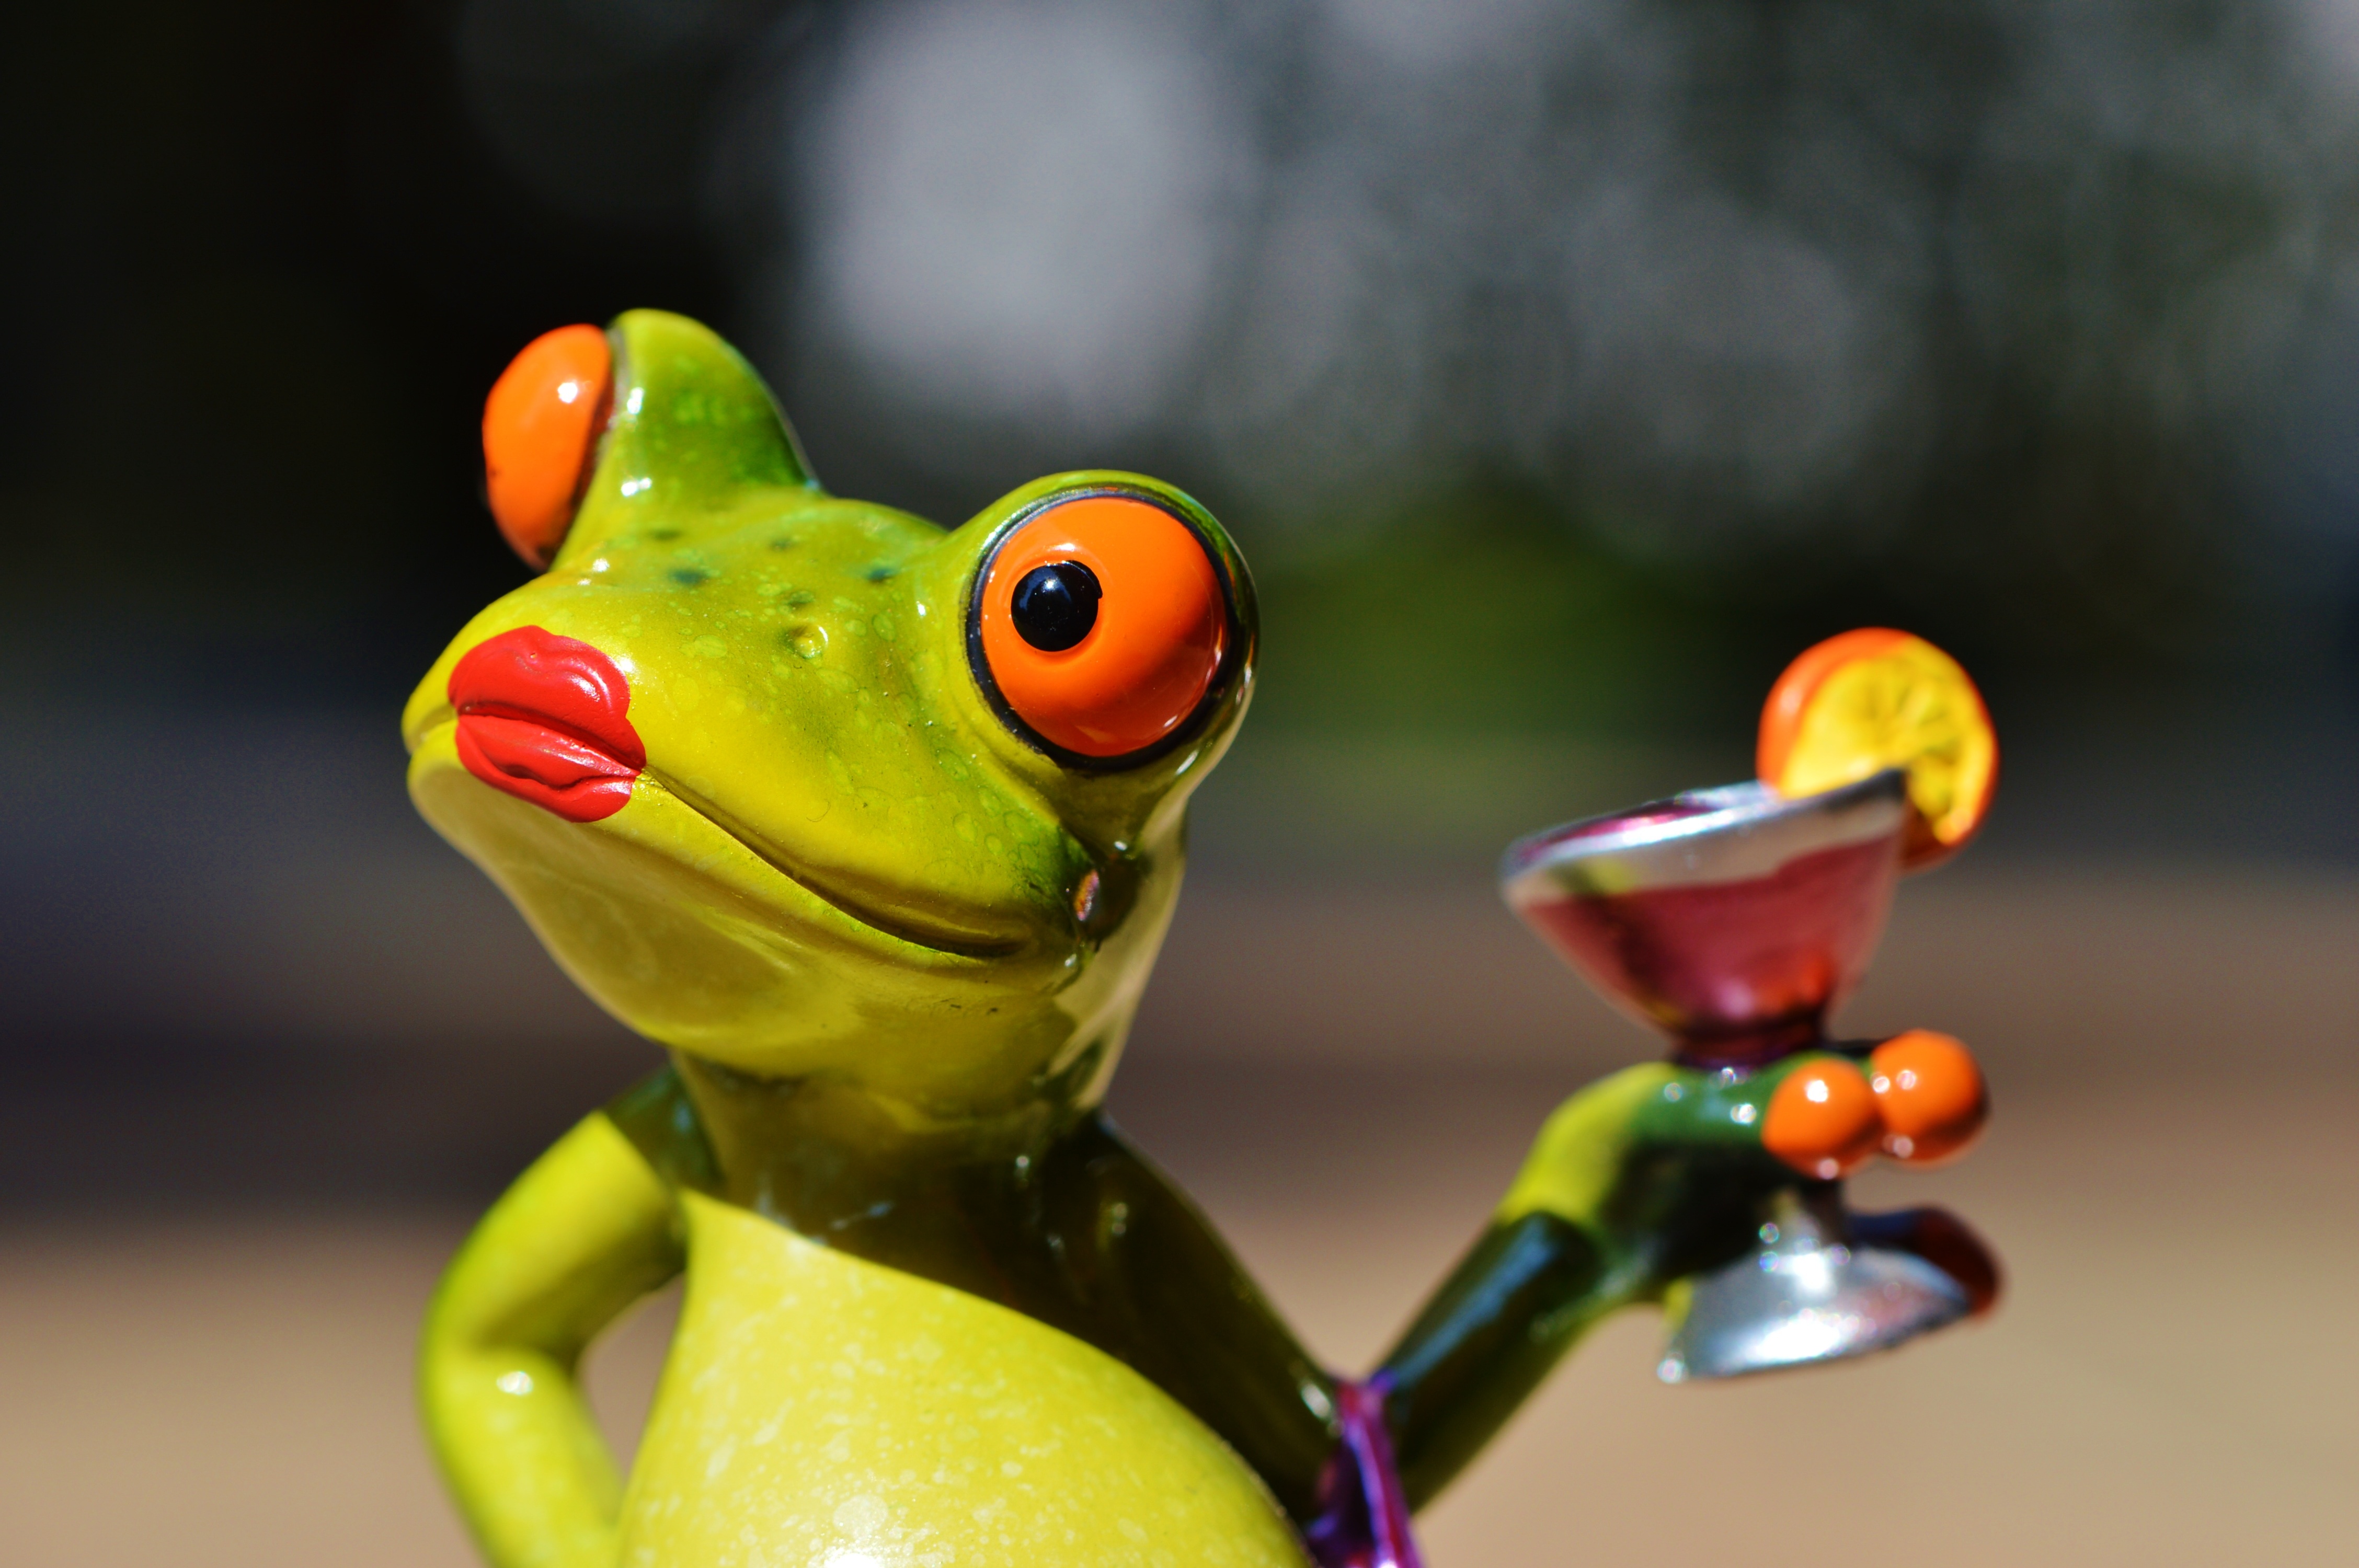
green, frog, amphibian, yellow, lady, fauna, cocktail, tree frog, close up, vertebrate, funny, chick, macro photography, arrogant